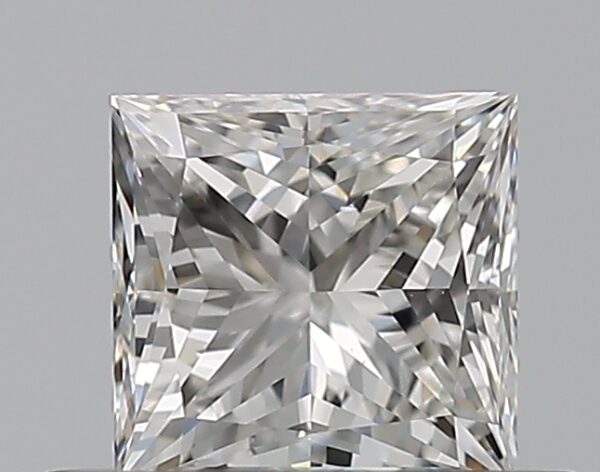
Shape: princess
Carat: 0.5
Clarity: VS1
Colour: G
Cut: EX
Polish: EX
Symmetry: VG
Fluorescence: N
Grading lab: GIA
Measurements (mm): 4.32 x 4.2 x 3.09